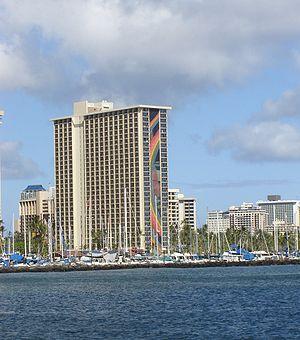
Le Hilton Hawaiian Village est un hôtel populaire, et un des plus grands au monde appartenant à la chaîne Hilton. Il se trouve à Honolulu, capitale d'Hawaii, aux États-Unis, près de l'Ala Moana Center.